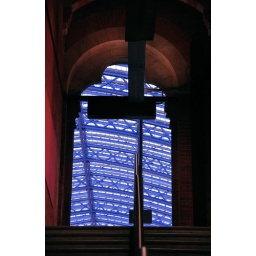
Looking towards William Barlow's magnificent single span roof above the platforms for International Arrivals.